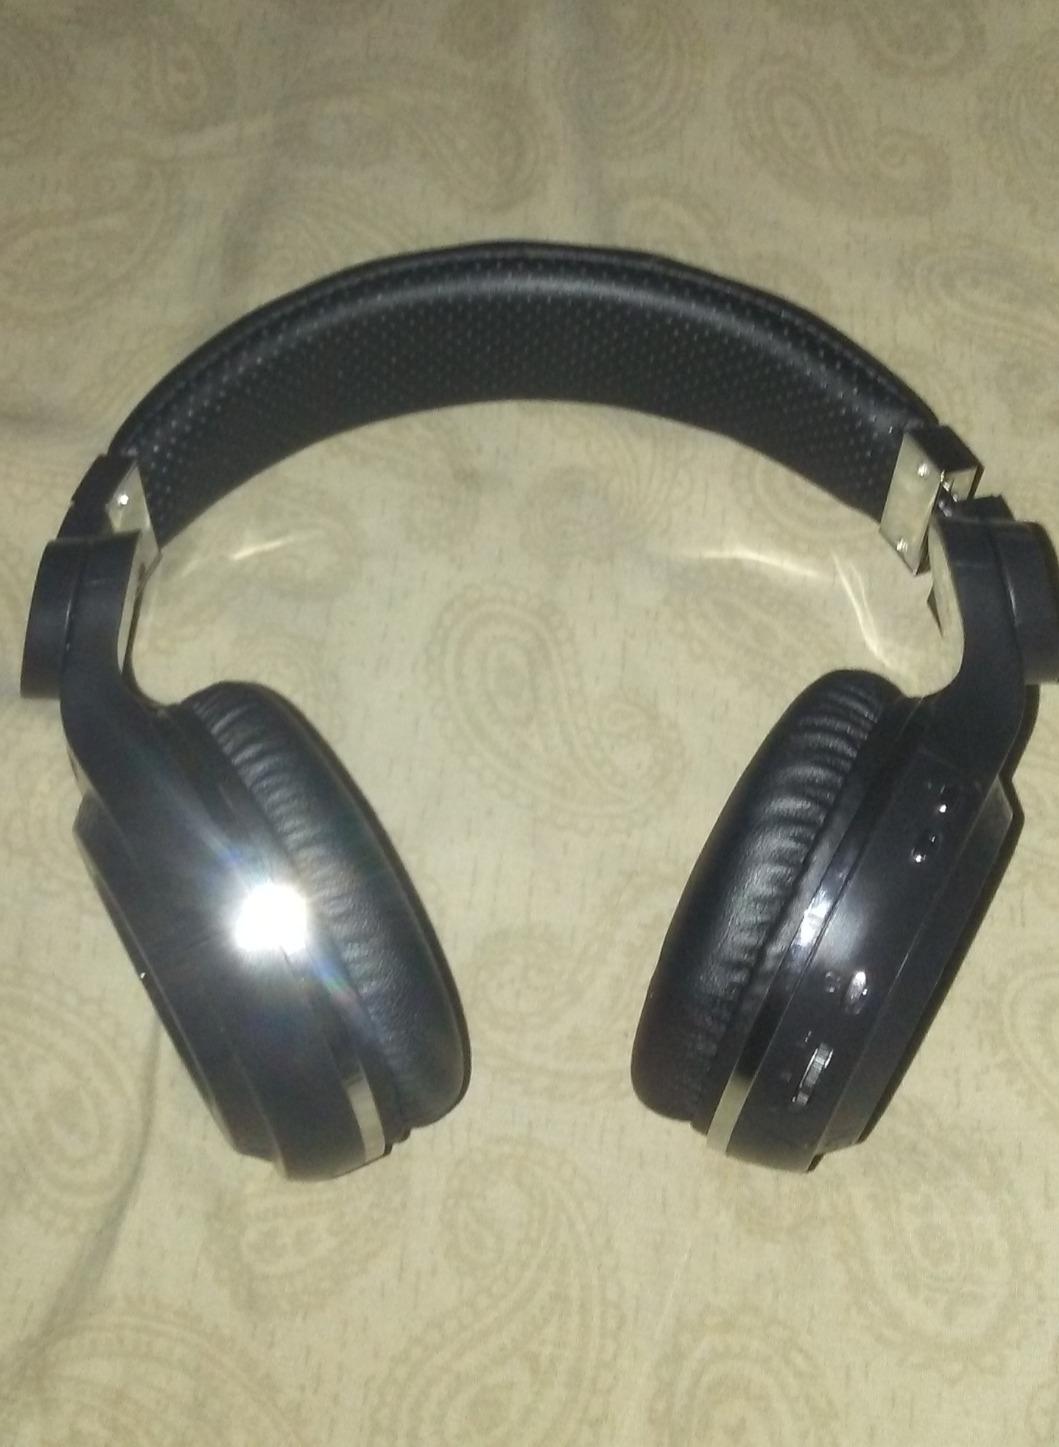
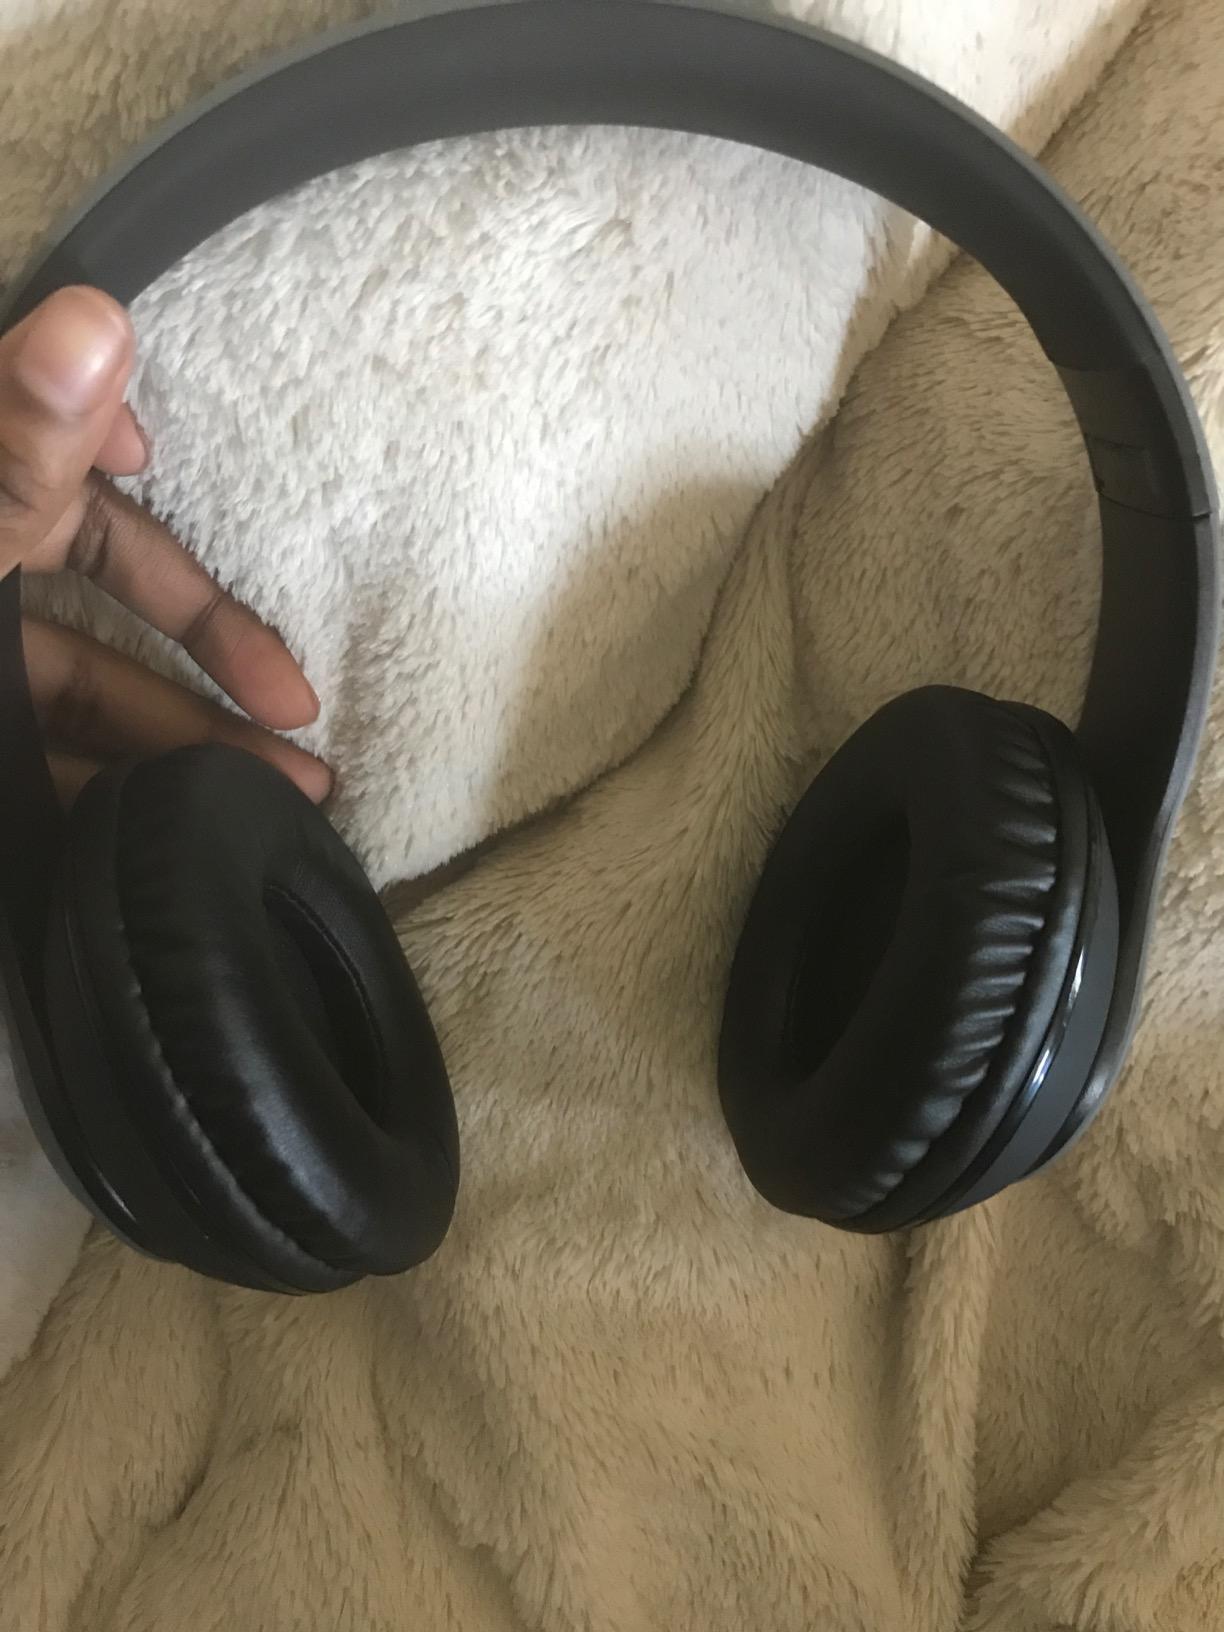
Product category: headphones
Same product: no